Recreio da Juventude

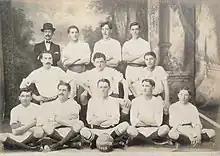
"Recreio da Juventude"'s first team, 1913.

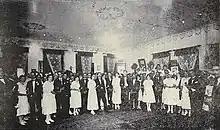
Inaugural ball for the first headquarters, 1918.

In the beginning, the club did not have its own headquarters and its main focus was soccer. The first team was amateur and established on June 29, 1913, with the name Sport Club Foot Ball Juventude. This creation drew the attention of the community of Caxias, and the entire day was marked by civil and religious ceremonies, parades, and parties; its first president was Antônio Chiaradia Neto. On March 16, 1915, it was decided to completely disassociate the soccer team from "Recreio da Juventude", forming an autonomous entity. It is the current "Esporte Clube Juventude", the oldest team in town still active.